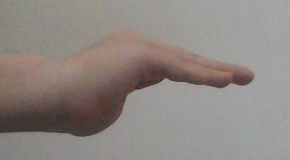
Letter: haa